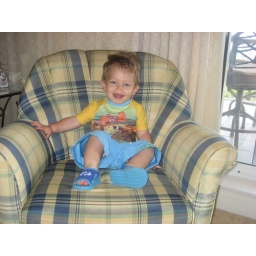
sooo cute in my new swim trunks and swim shirt